Juan Mónaco

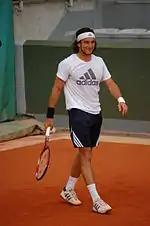
Juan Mónaco in the second round of 2009 French Open

He represented Argentina in the Davis Cup, defeating Thiemo de Bakker of the Netherlands. He also reached the second round of the 2009 Sony Ericsson Open, losing to Andy Murray after winning the first set. He also reached the third round of the 2009 Monte-Carlo Rolex Masters, losing to German Andreas Beck, after defeating Tommy Robredo in the second round, and the 2009 Barcelona Open Banco Sabadell losing to Fernando González after defeating Marat Safin in the first round. He reached his first Masters quarterfinal at the 2009 Internazionali BNL d'Italia, entering as a qualifier and beating Andy Murray in the second round, Marin Čilić in the third round, but losing to Fernando González. He also reached the round of 16 at the 2009 Estoril Open and the 2009 Mutua Madrileña Madrid Open, where he faced three Spaniards losing to Fernando Verdasco after defeating Feliciano López and David Ferrer. He also represented Argentina along with Juan Martín del Potro and Máximo González at the 2009 ARAG World Team Cup, where he won his only singles match against Serbian Janko Tipsarević. He reached the second round of Roland Garros, losing to Jo-Wilfried Tsonga.